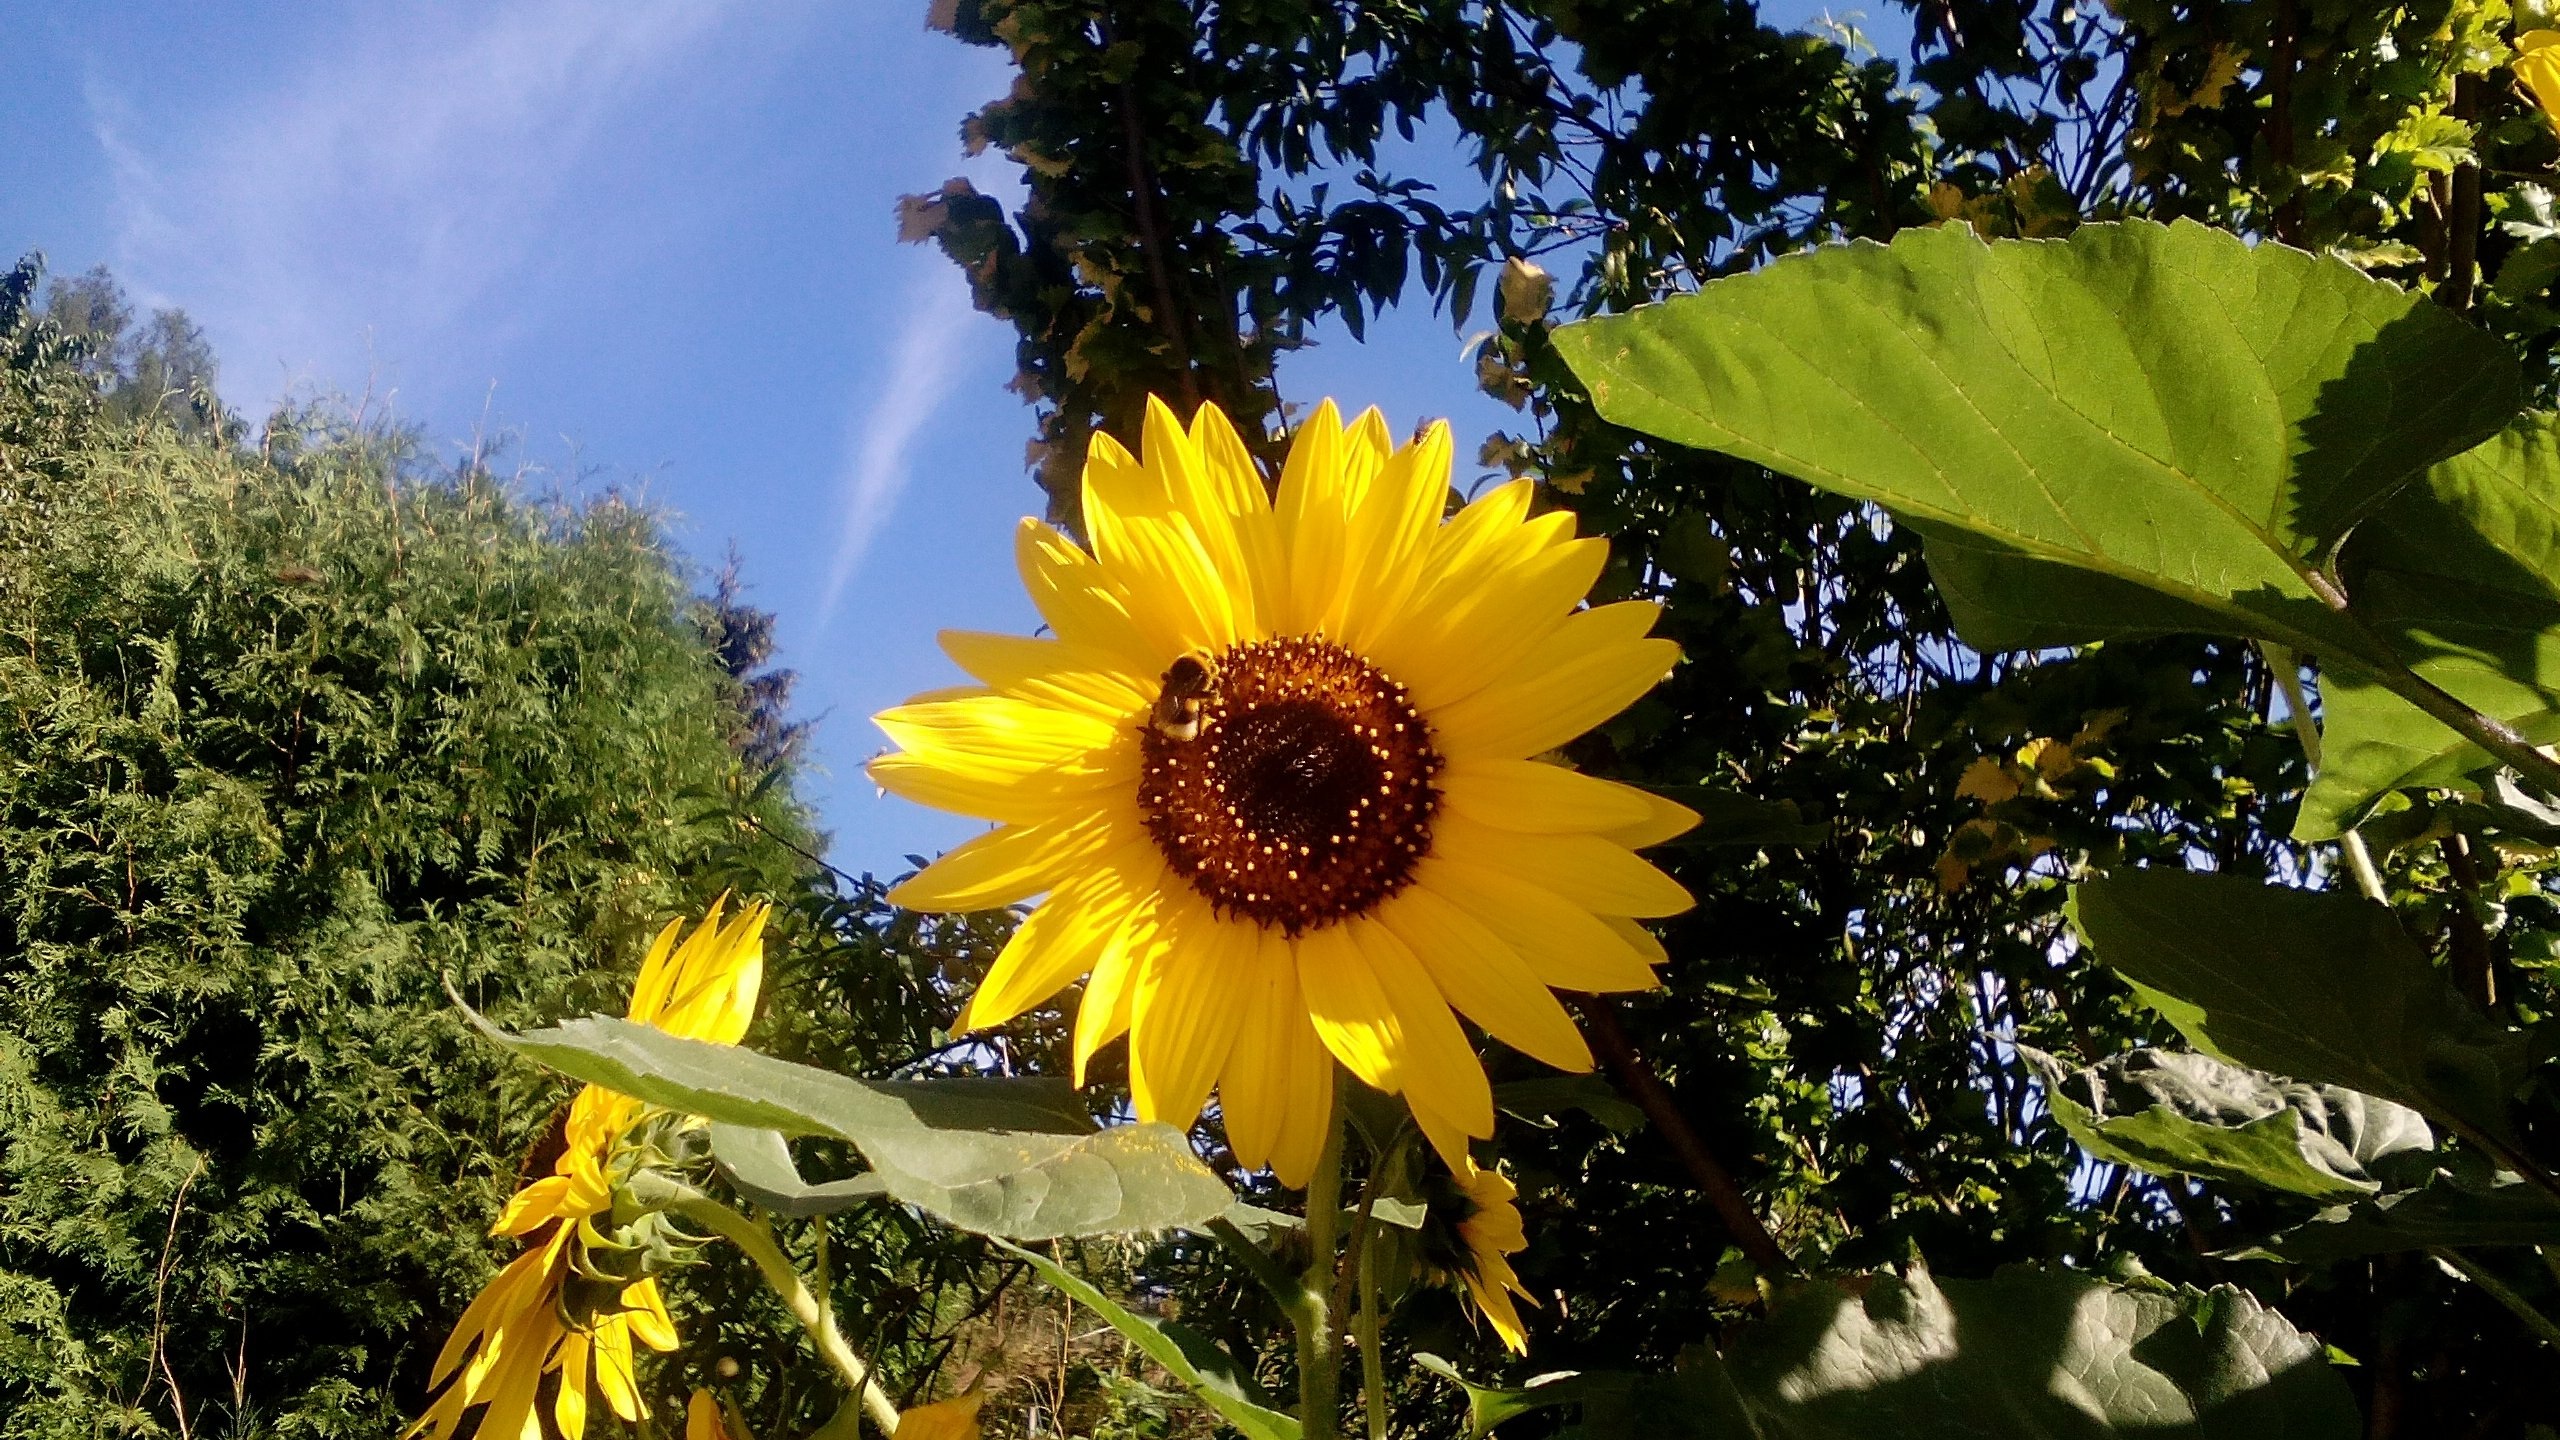
nature, plant, sun, field, sunlight, flower, summer, foliage, pollen, botany, yellow, flora, sunflower, wildflower, gold, bright, bumble bee, flowering plant, daisy family, land plant